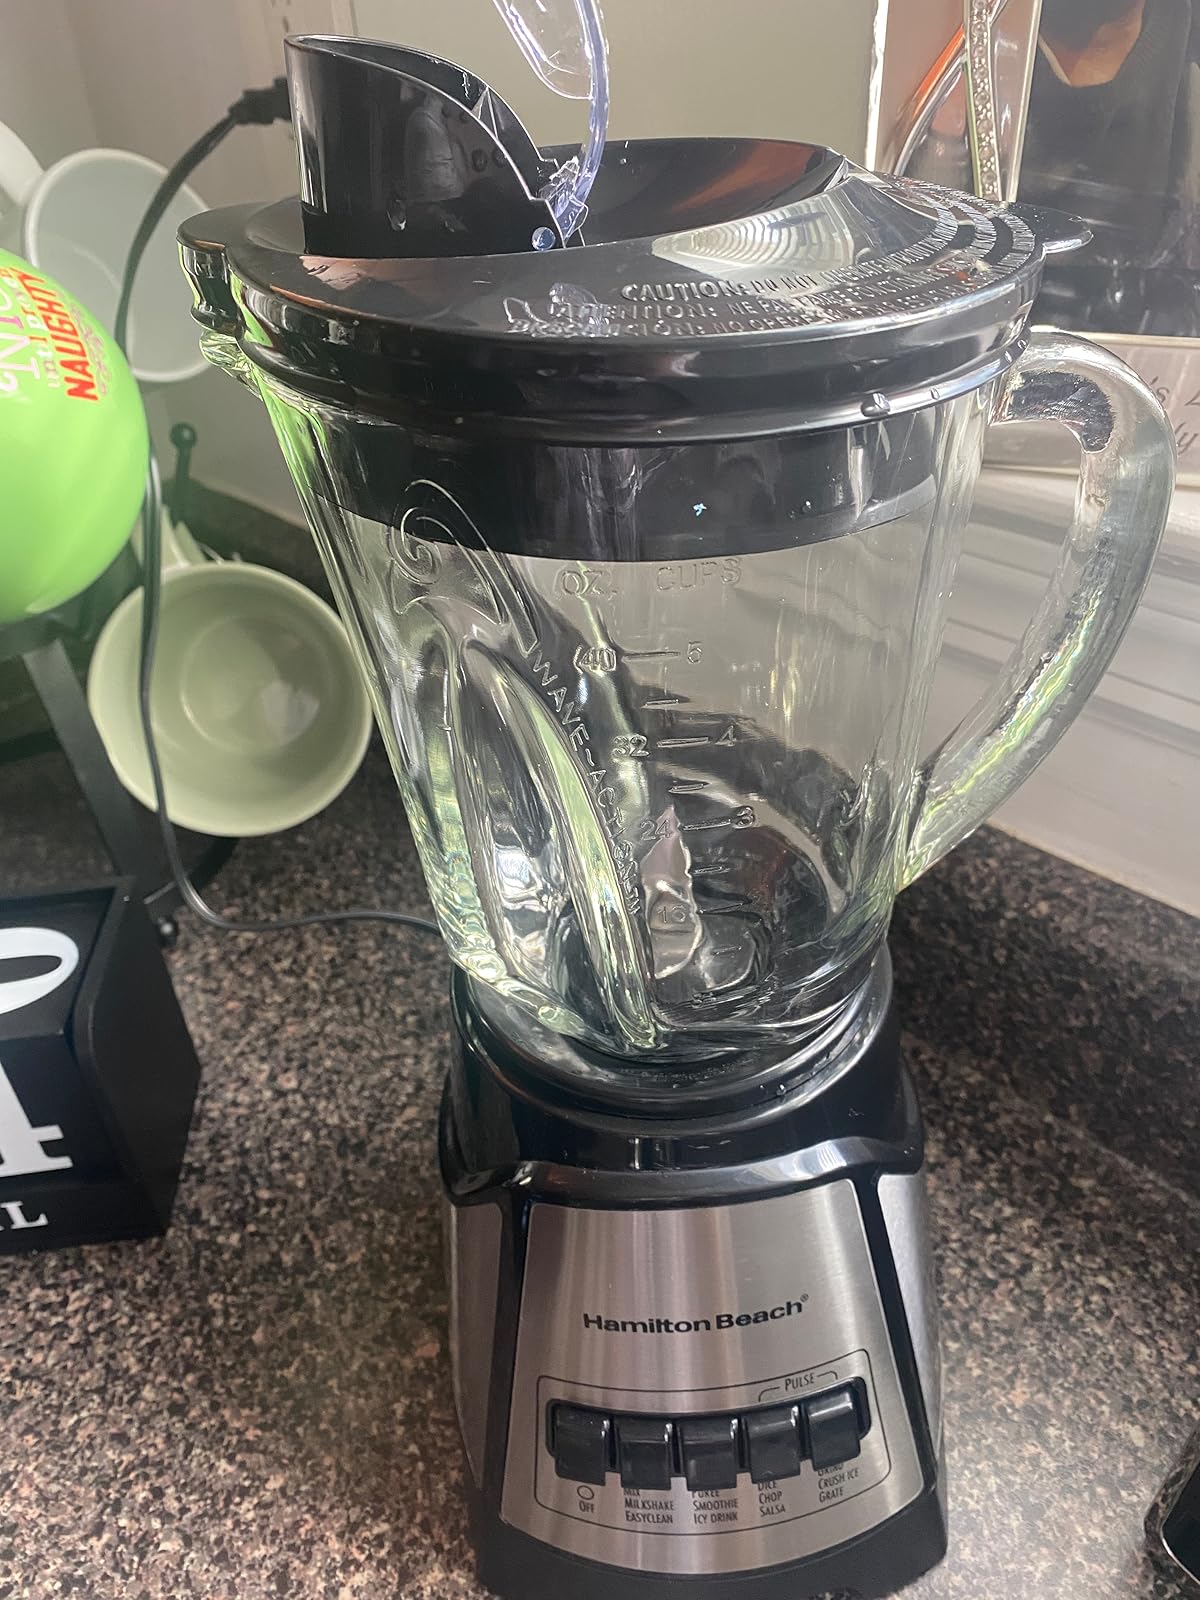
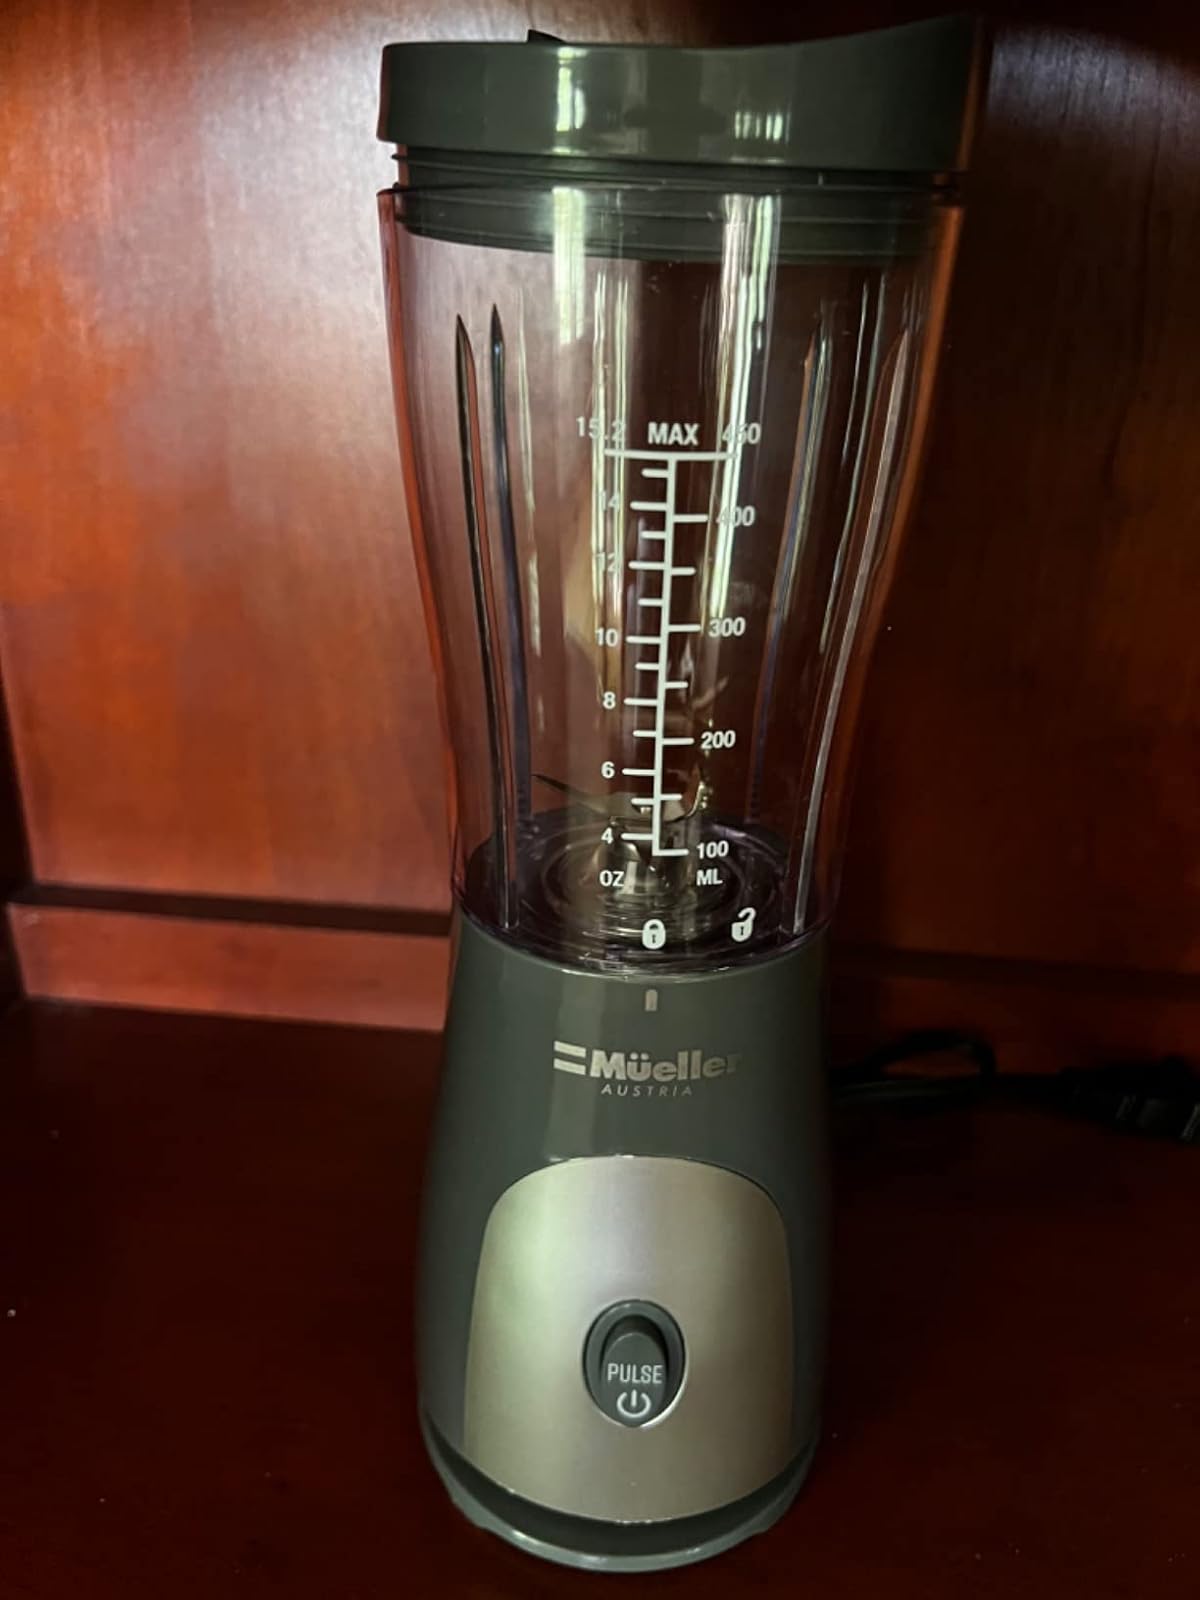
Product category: items_blender
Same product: no